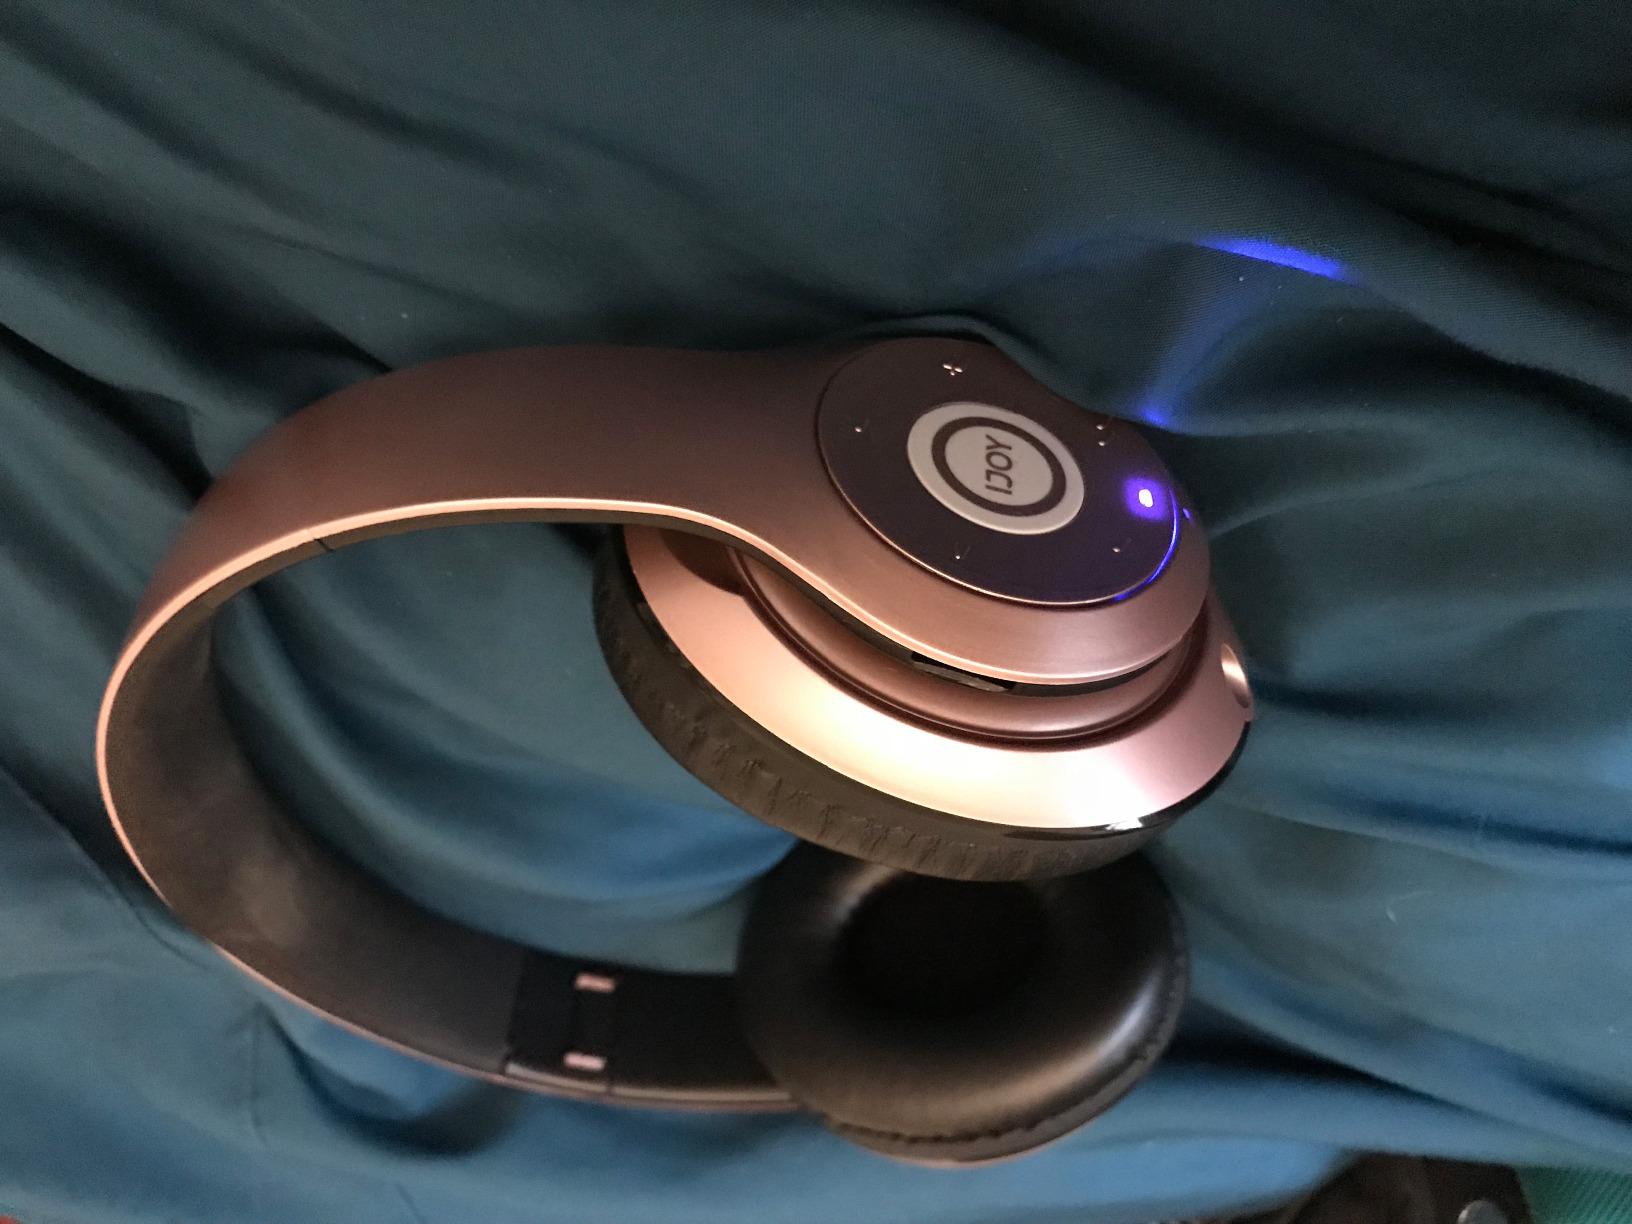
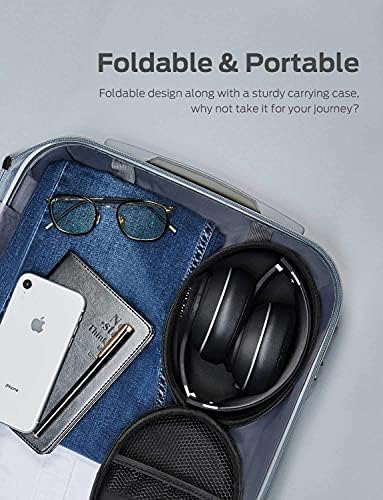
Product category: headphones
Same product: no